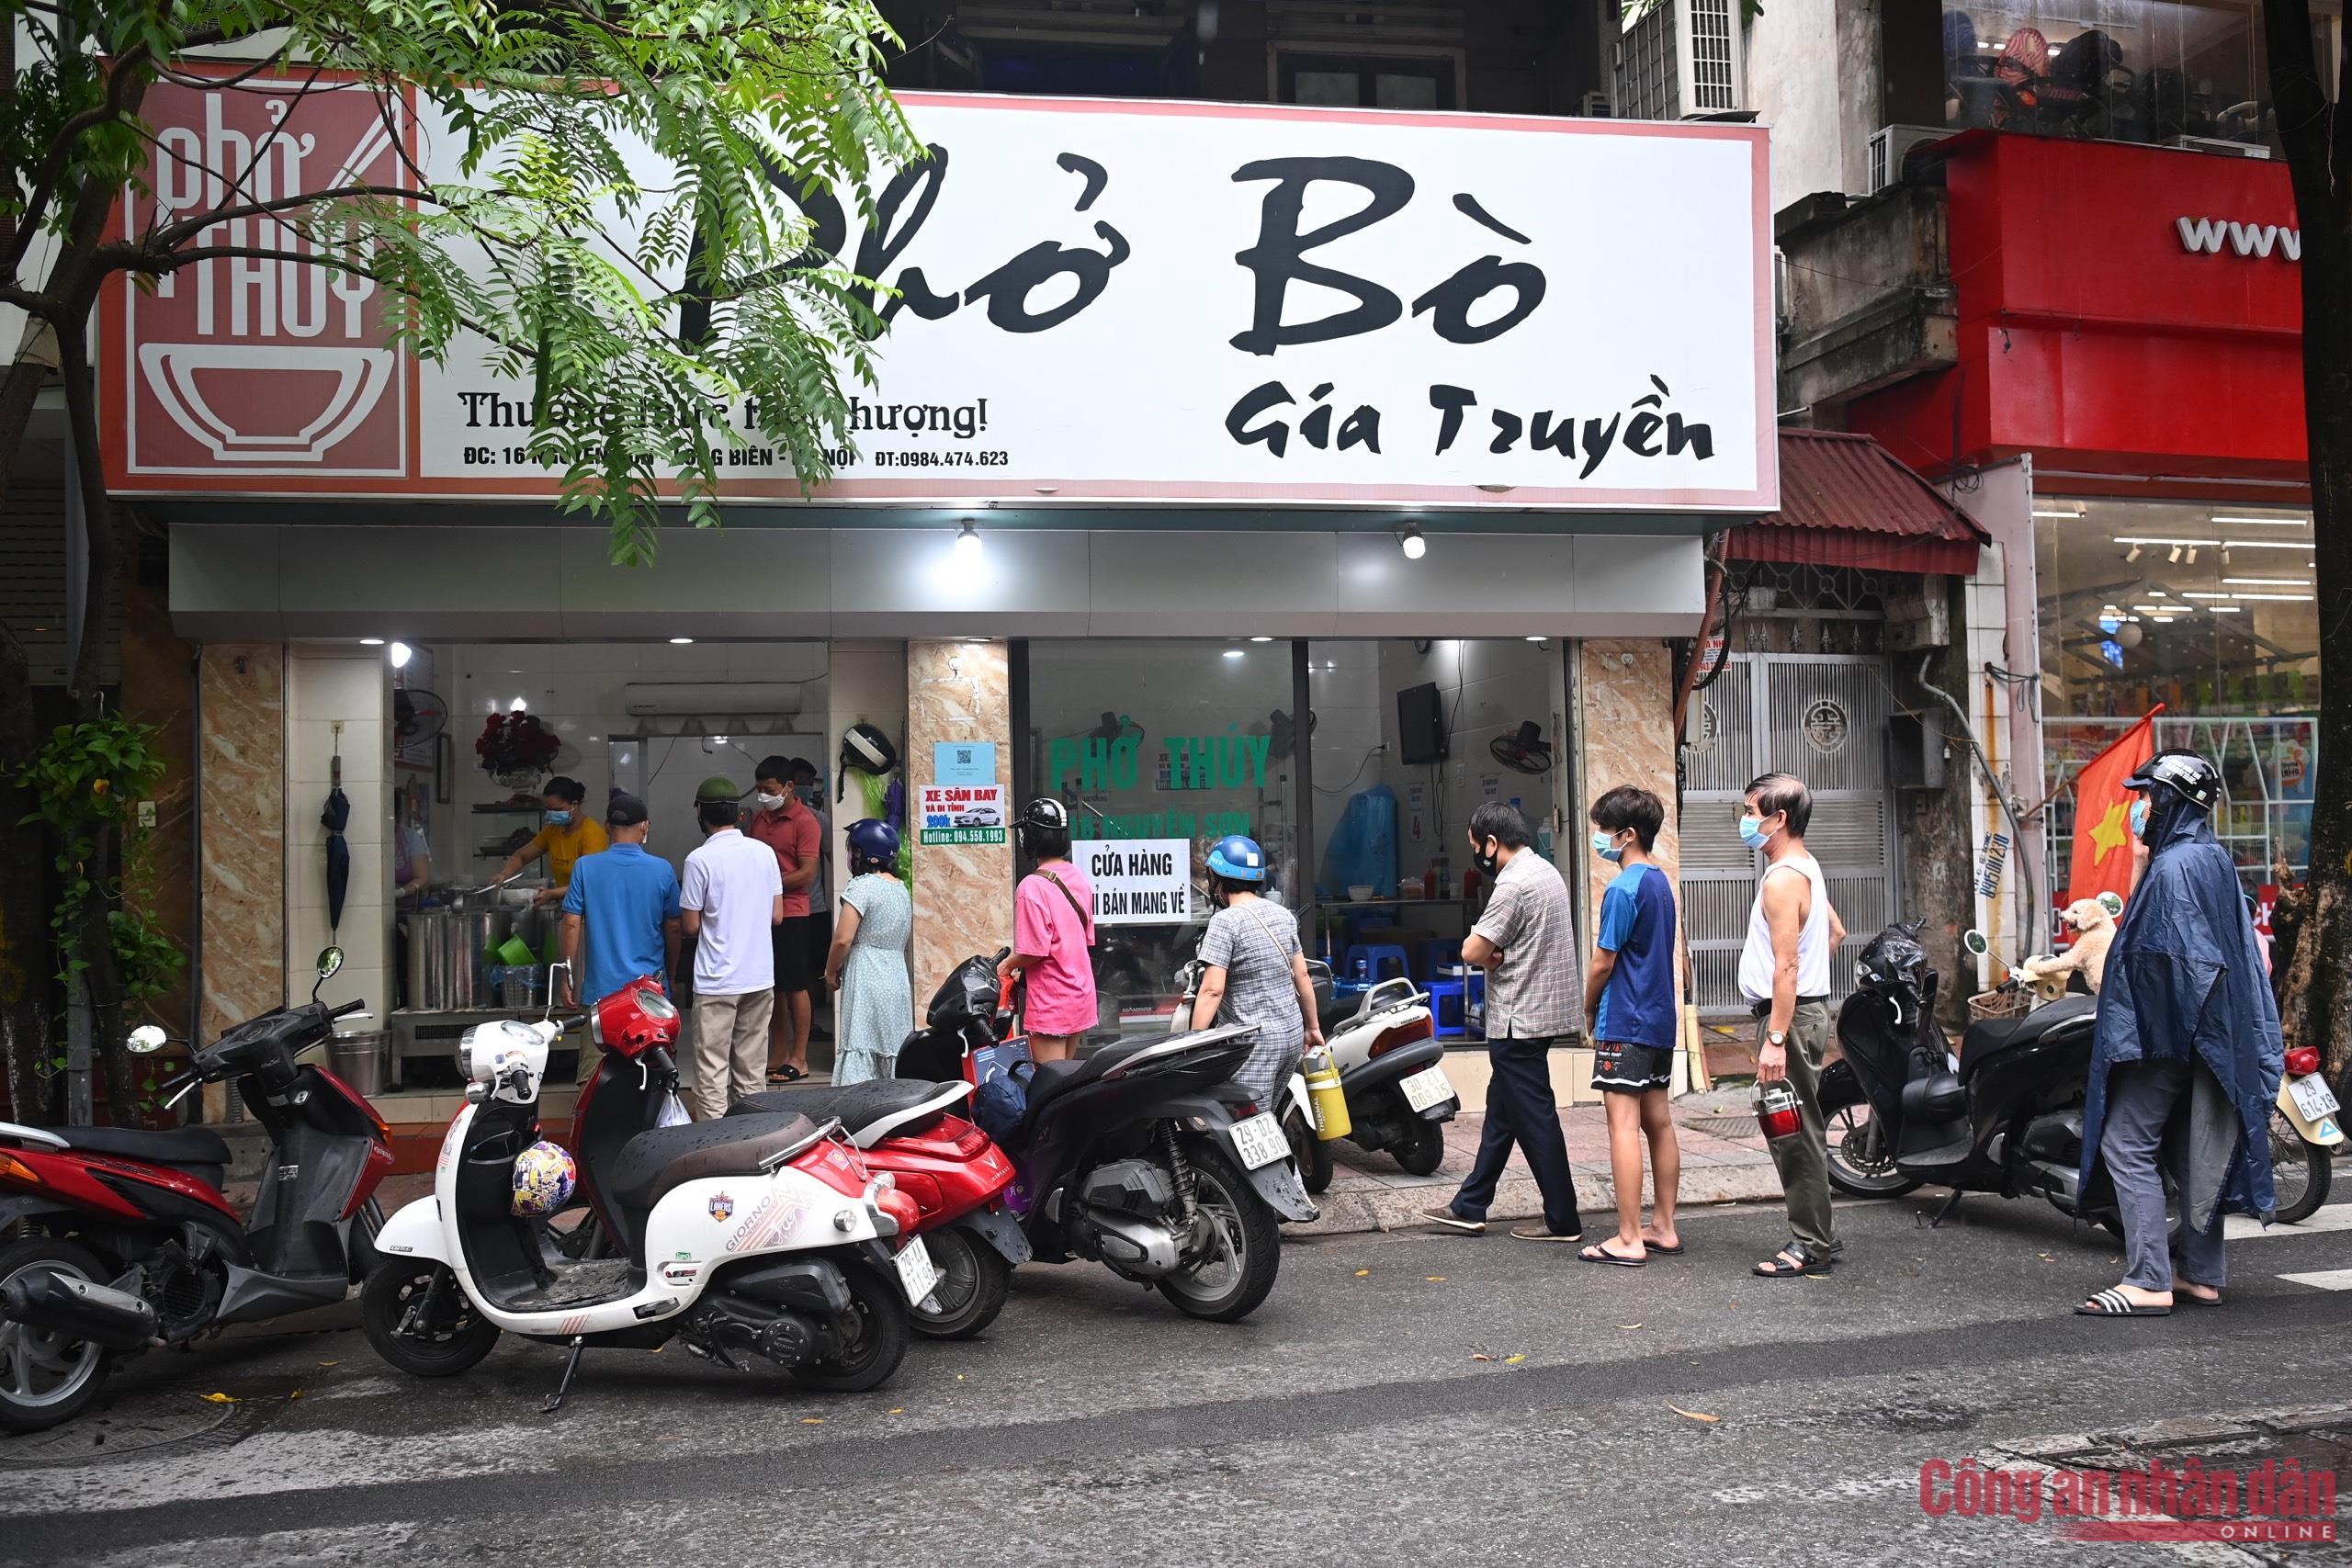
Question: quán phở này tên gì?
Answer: phở thúy